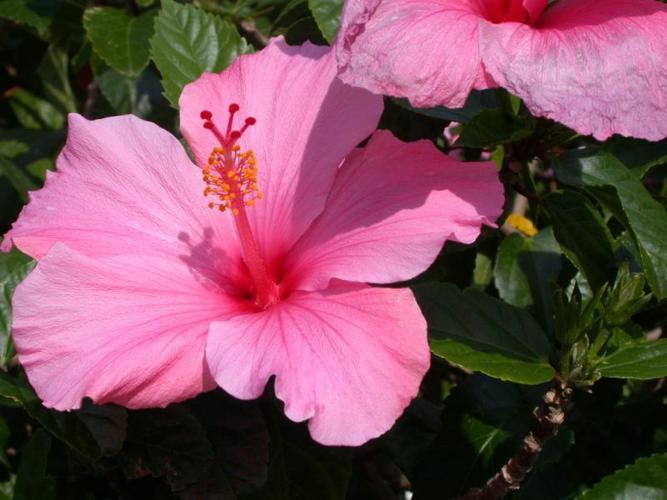
Label: hibiscus